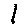
Label: 1